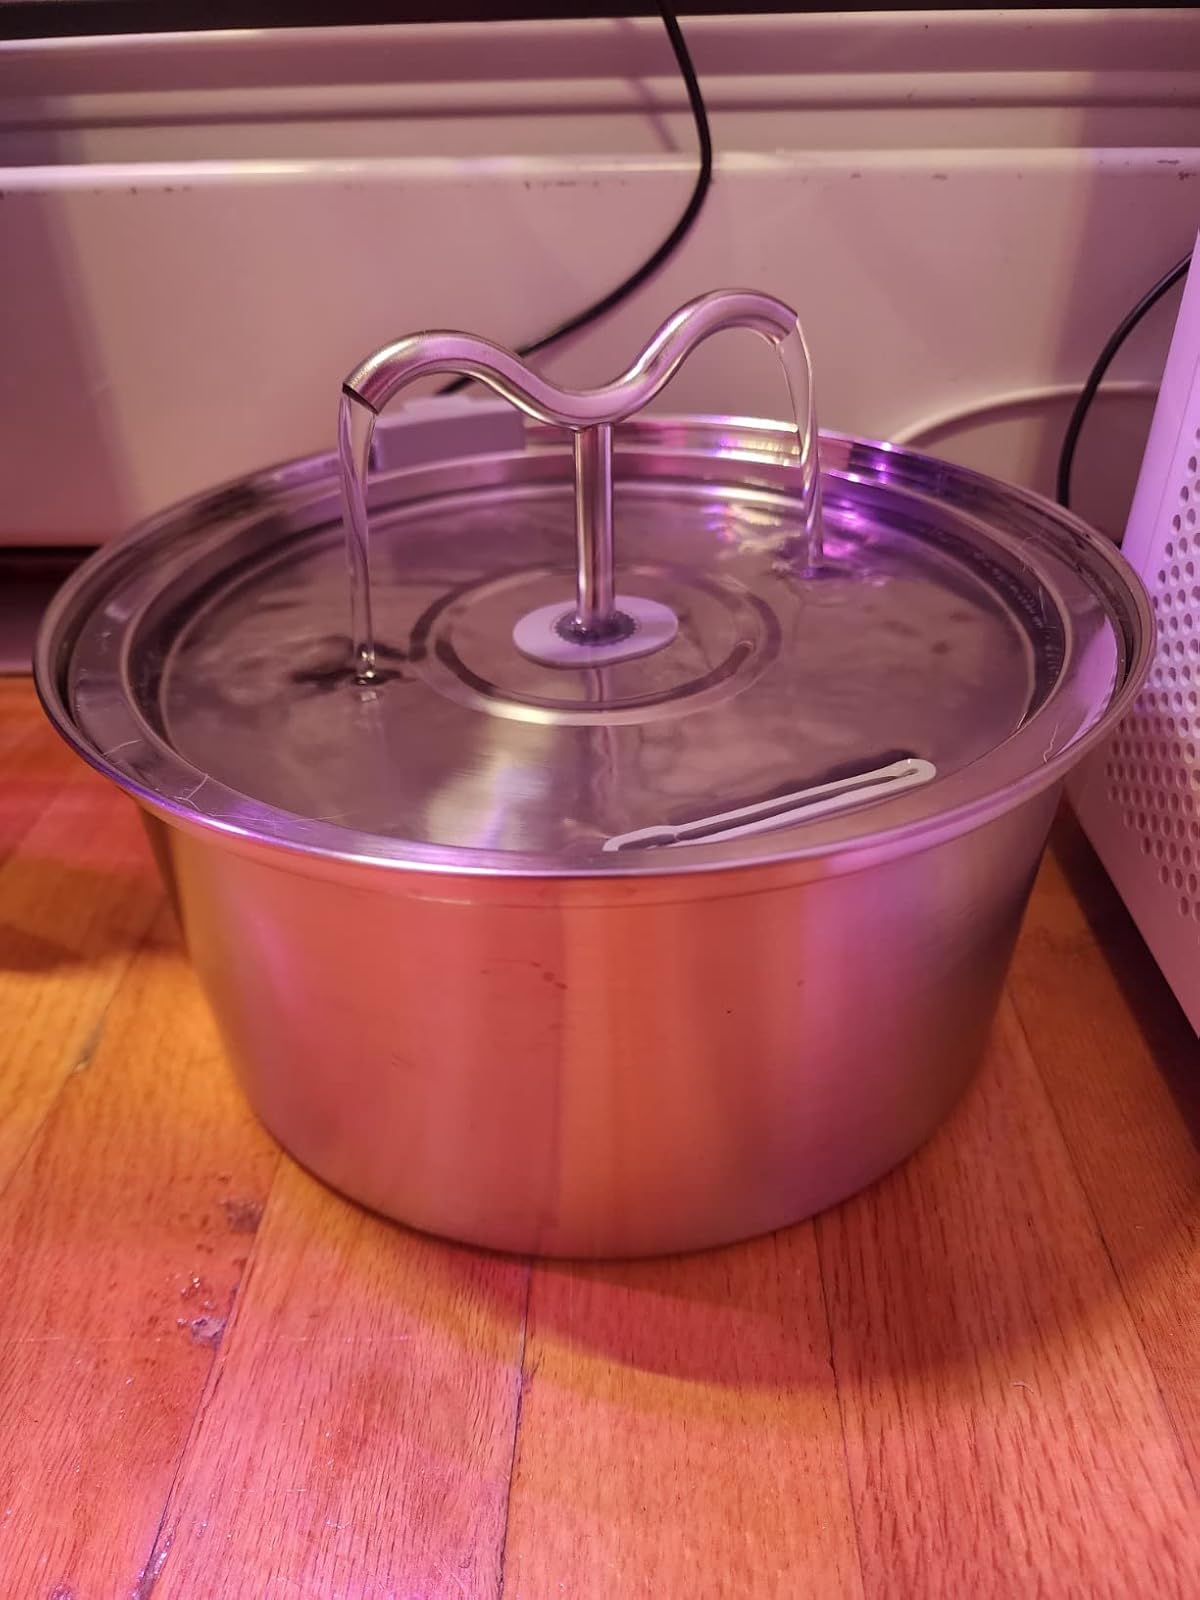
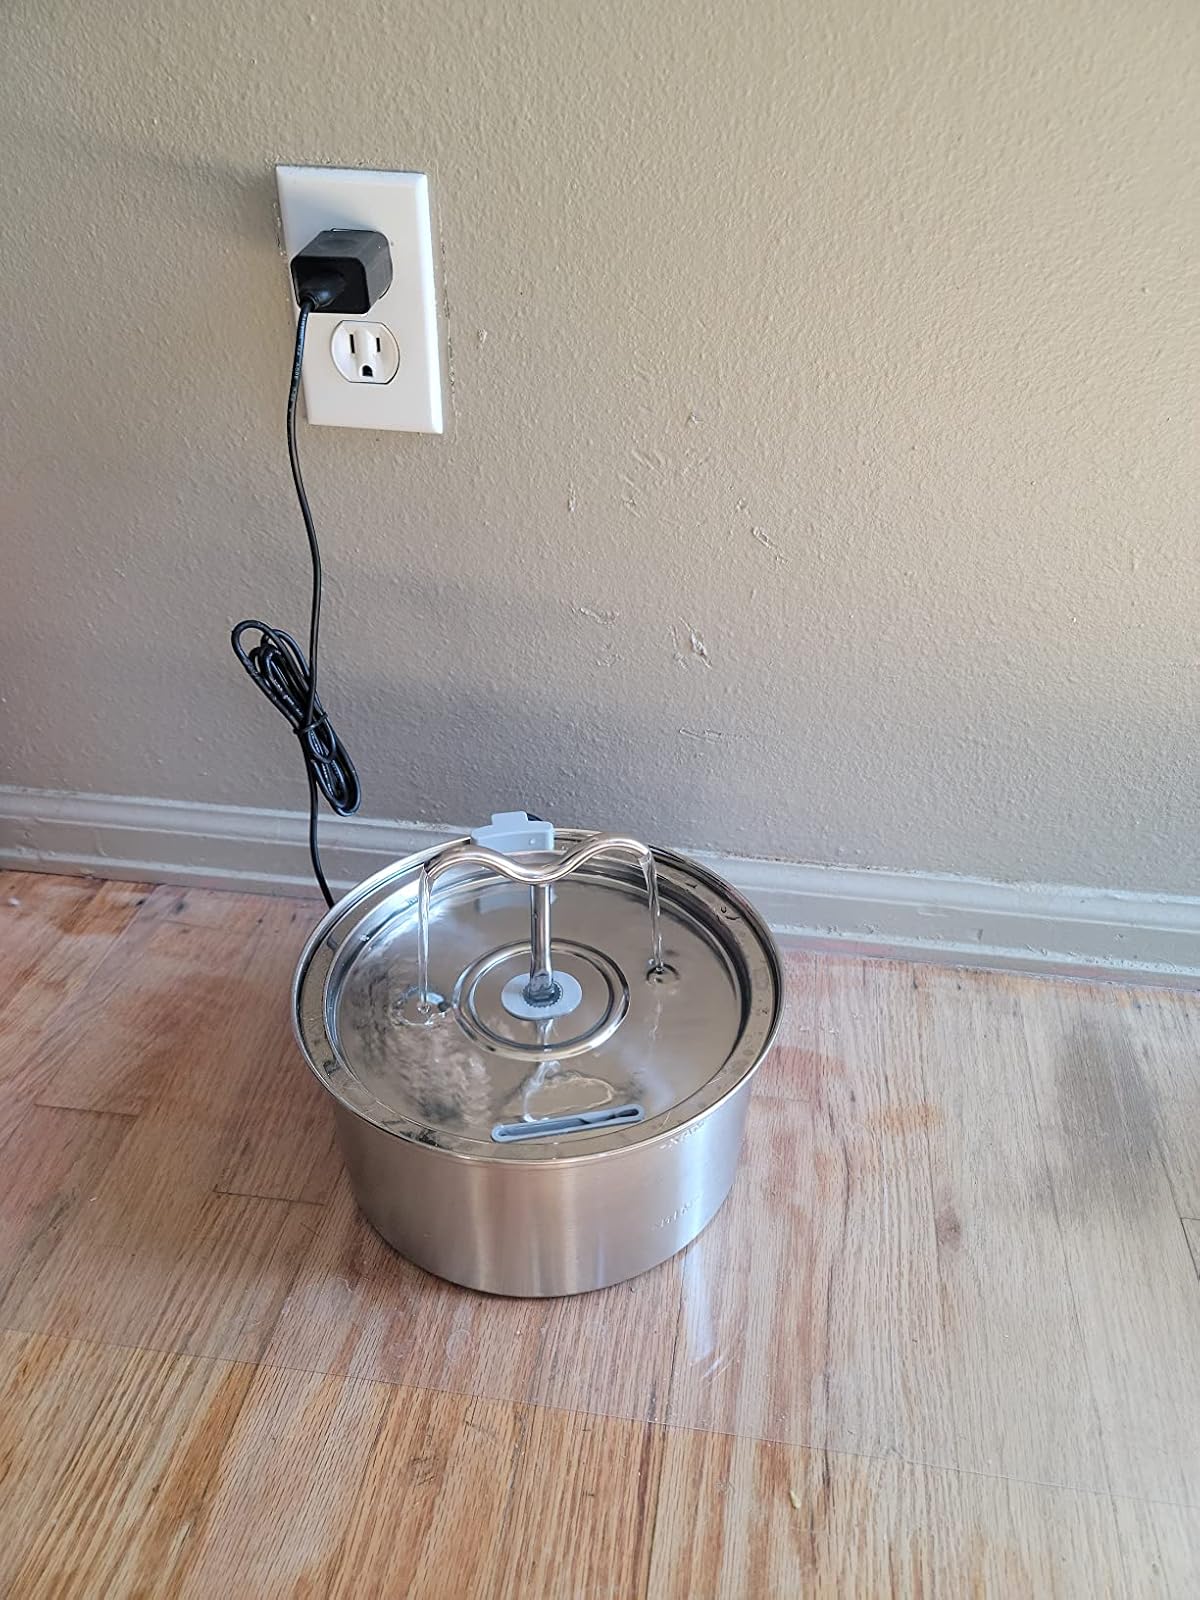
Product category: items_bowl
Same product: yes